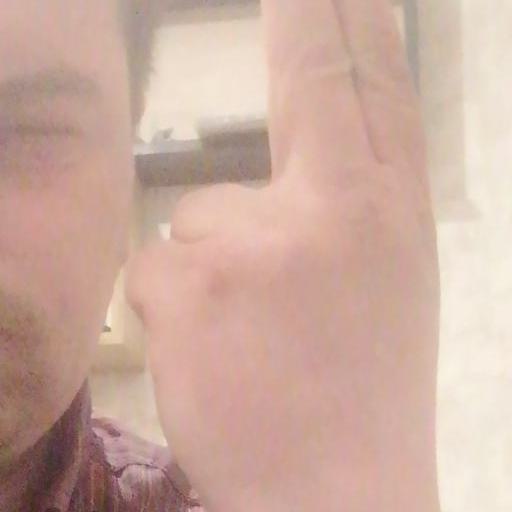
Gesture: two_up_inverted